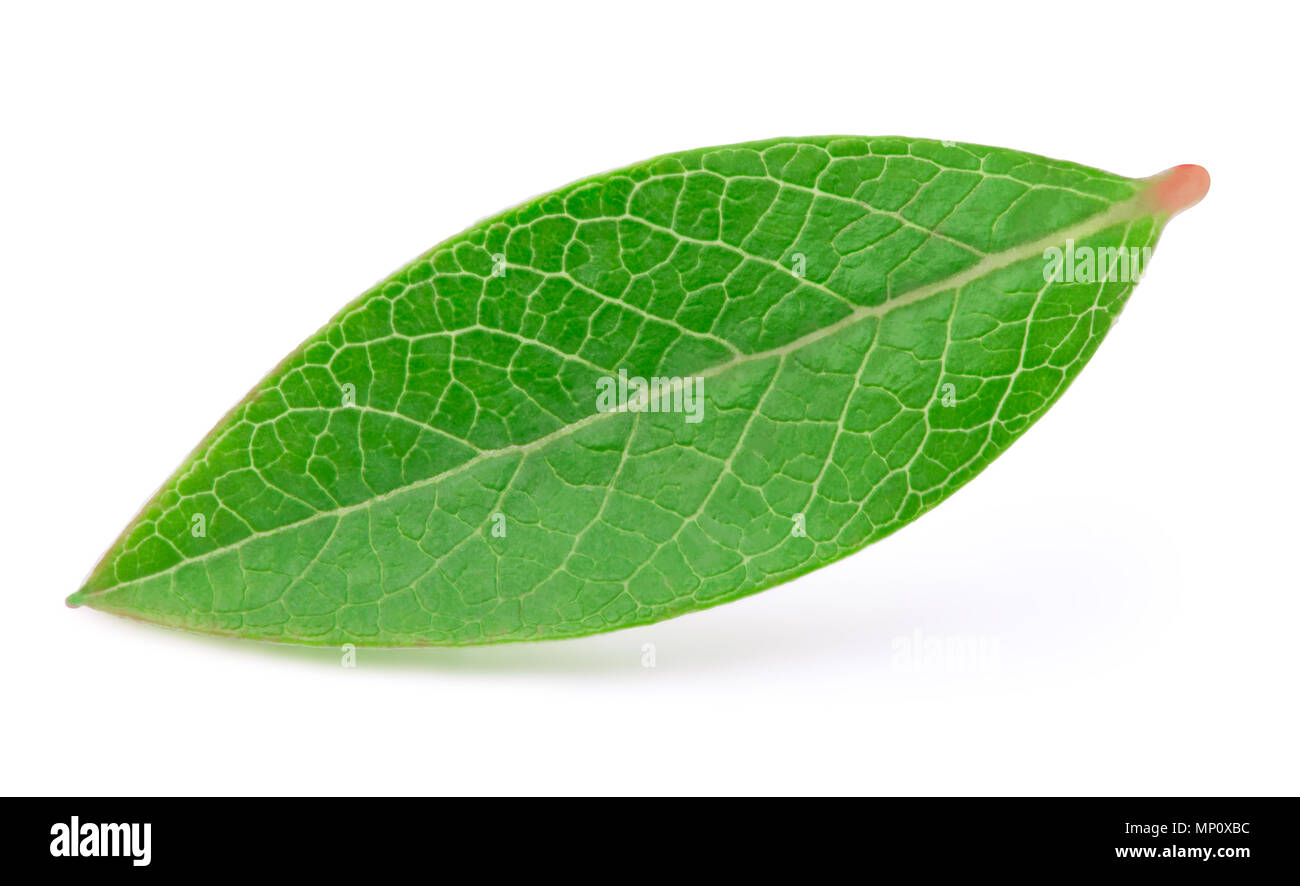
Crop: blueberry
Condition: healthy